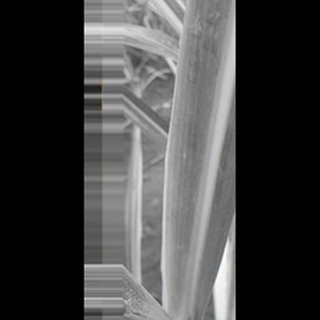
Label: sugarcane_yellow_leaf_disease